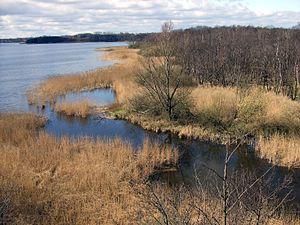
Un écotone est une zone de transition écologique entre deux écosystèmes. Par exemple, le passage de la savane à la forêt, ou le passage d'une plaine alluviale à une zone non inondable. En écologie du paysage, il correspond à une lisière. Comme dans le cas des biomes, la végétation joue un rôle important dans la caractérisation d'un écotone, du fait de la marque physionomique prépondérante qu'elle imprime au paysage.